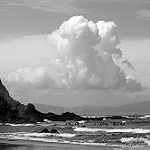
Label: B & W